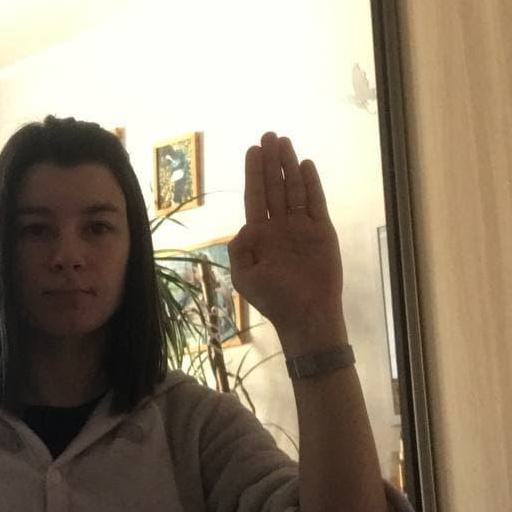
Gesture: stop